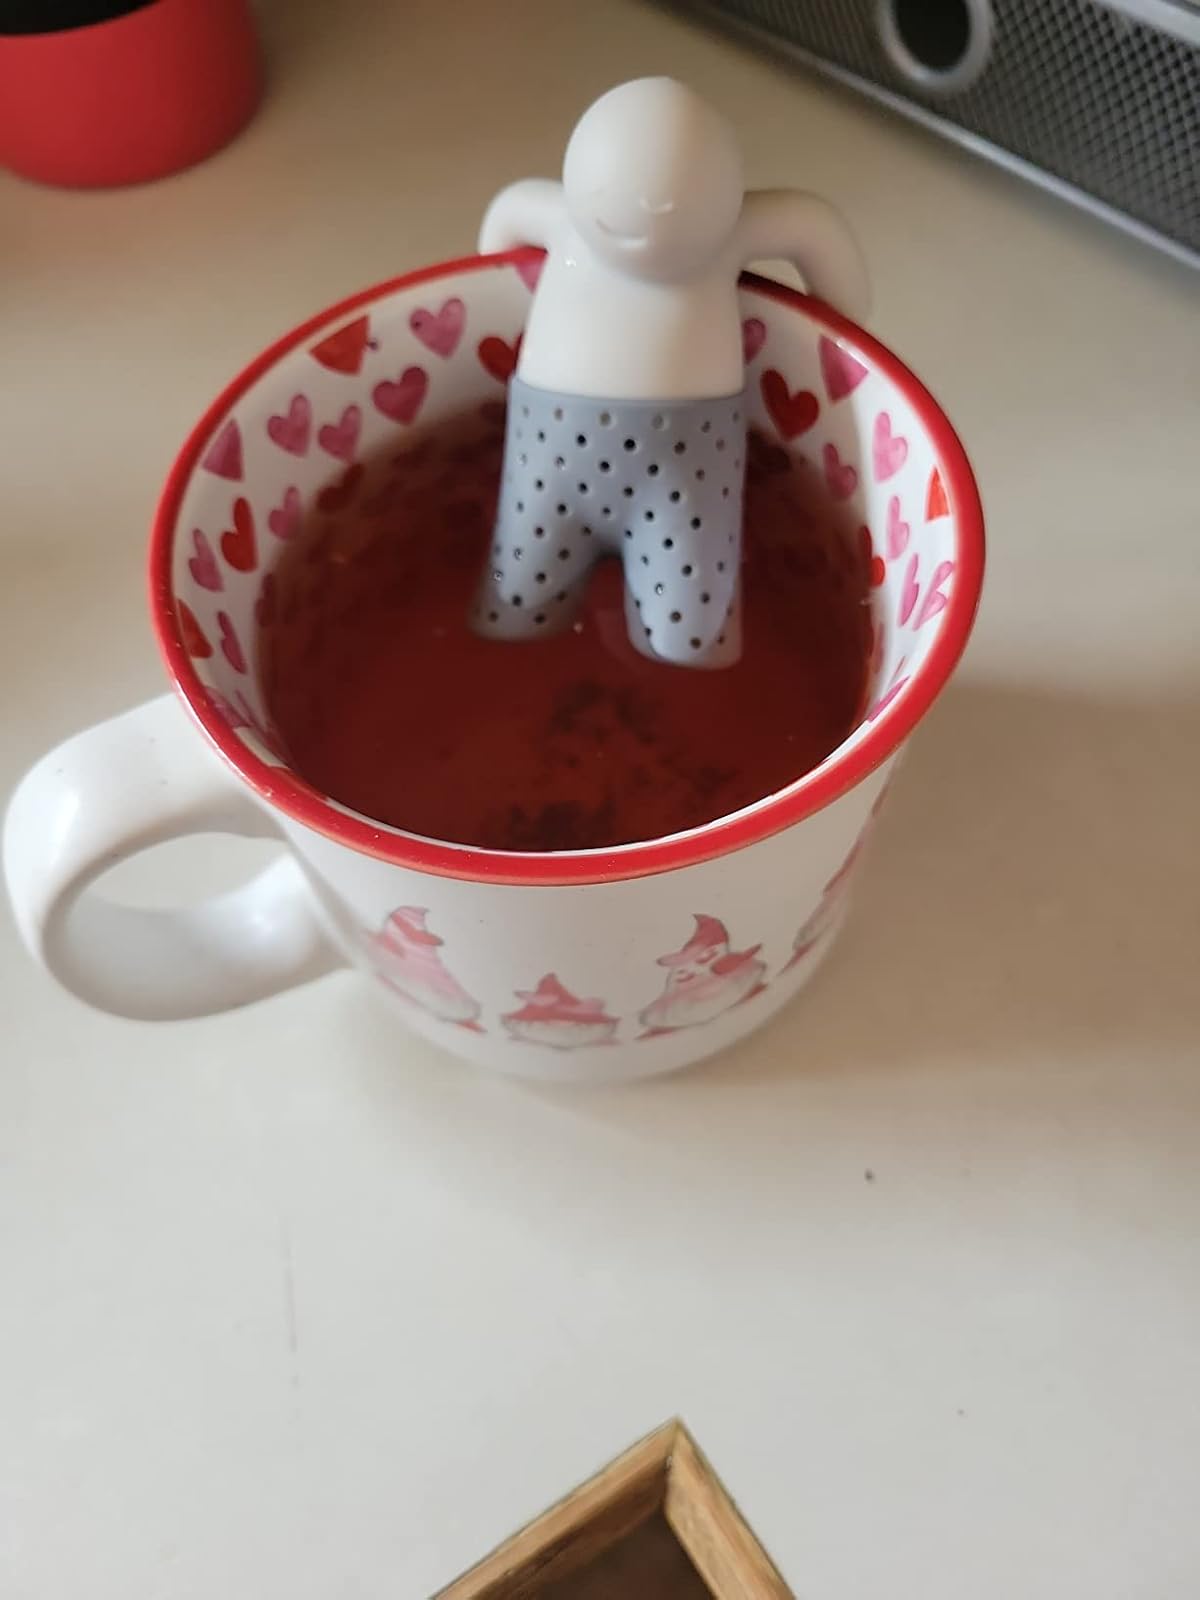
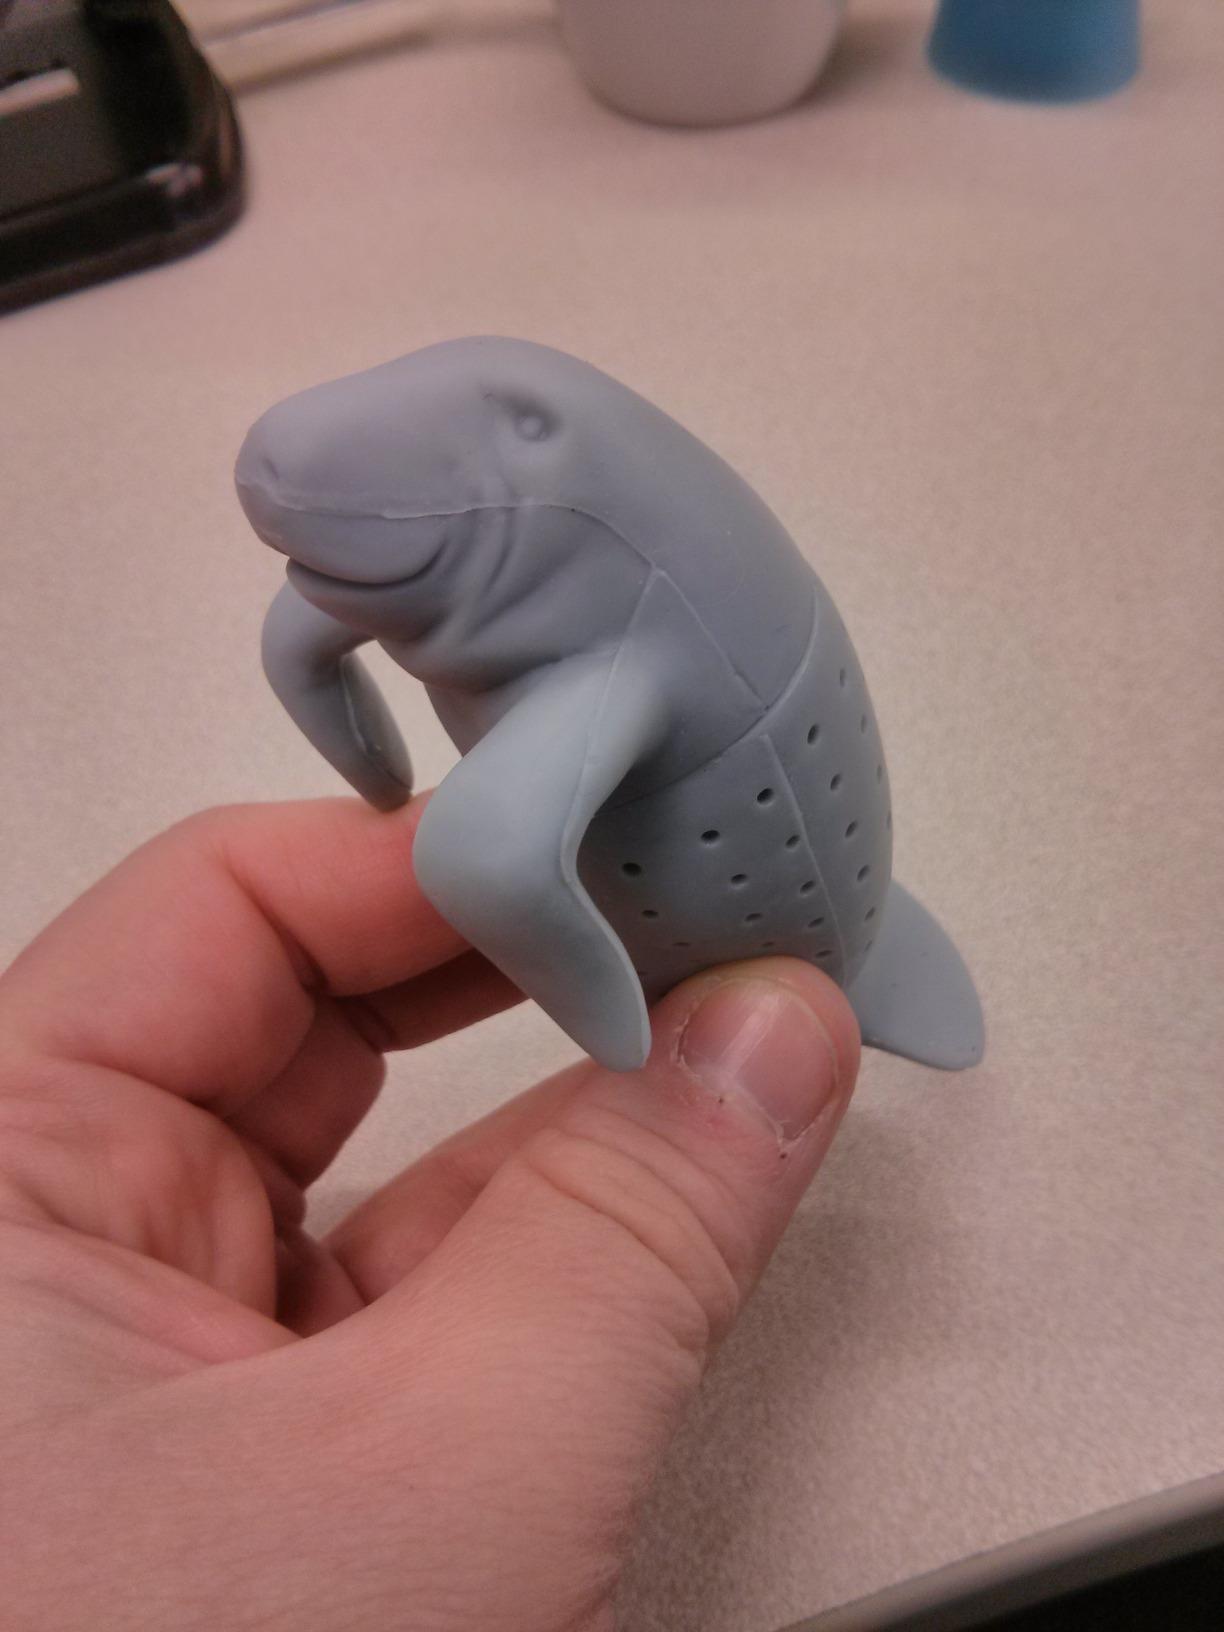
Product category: items_tea
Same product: no